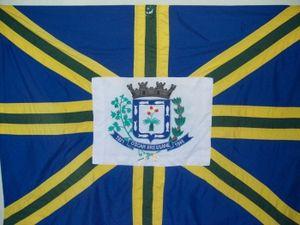
Oscar Bressane est une municipalité brésilienne de l'État de São Paulo et la Microrégion de Marília.